The Wonderfull Discoverie of Witches in the Countie of Lancaster

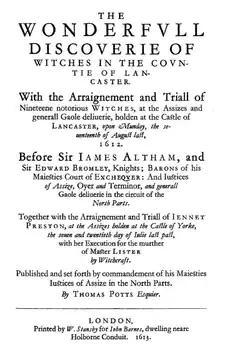
Five paragraphs of centred text in an archaic font describing the subject of the book. At the foot of the page is the legend "Printed by W. Stansby for John Barnes, dwelling near Holborne Conduit. 1613."

The Wonderfull Discoverie of Witches in the Countie of Lancaster is the account of a series of English witch trials that took place on 18–19 August 1612, commonly known as the Lancashire witch trials. Except for one trial held in York they took place at Lancaster Assizes. Of the twenty men and women accused – amongst them the Pendle witches and the Samlesbury witches – eleven were found guilty and subsequently hanged; one was sentenced to stand in the pillory, and the rest were acquitted.